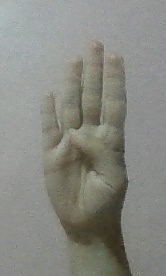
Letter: kaaf